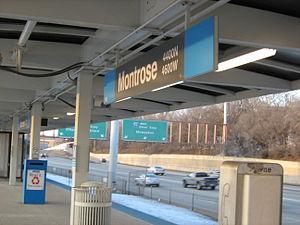
Photo de la station Montrose
Montrose est une station de la Kennedy Extension de la ligne bleue du métro de Chicago. Elle offre également une correspondance vers la Milwaukee North District Line du Metra à la station Mayfair.